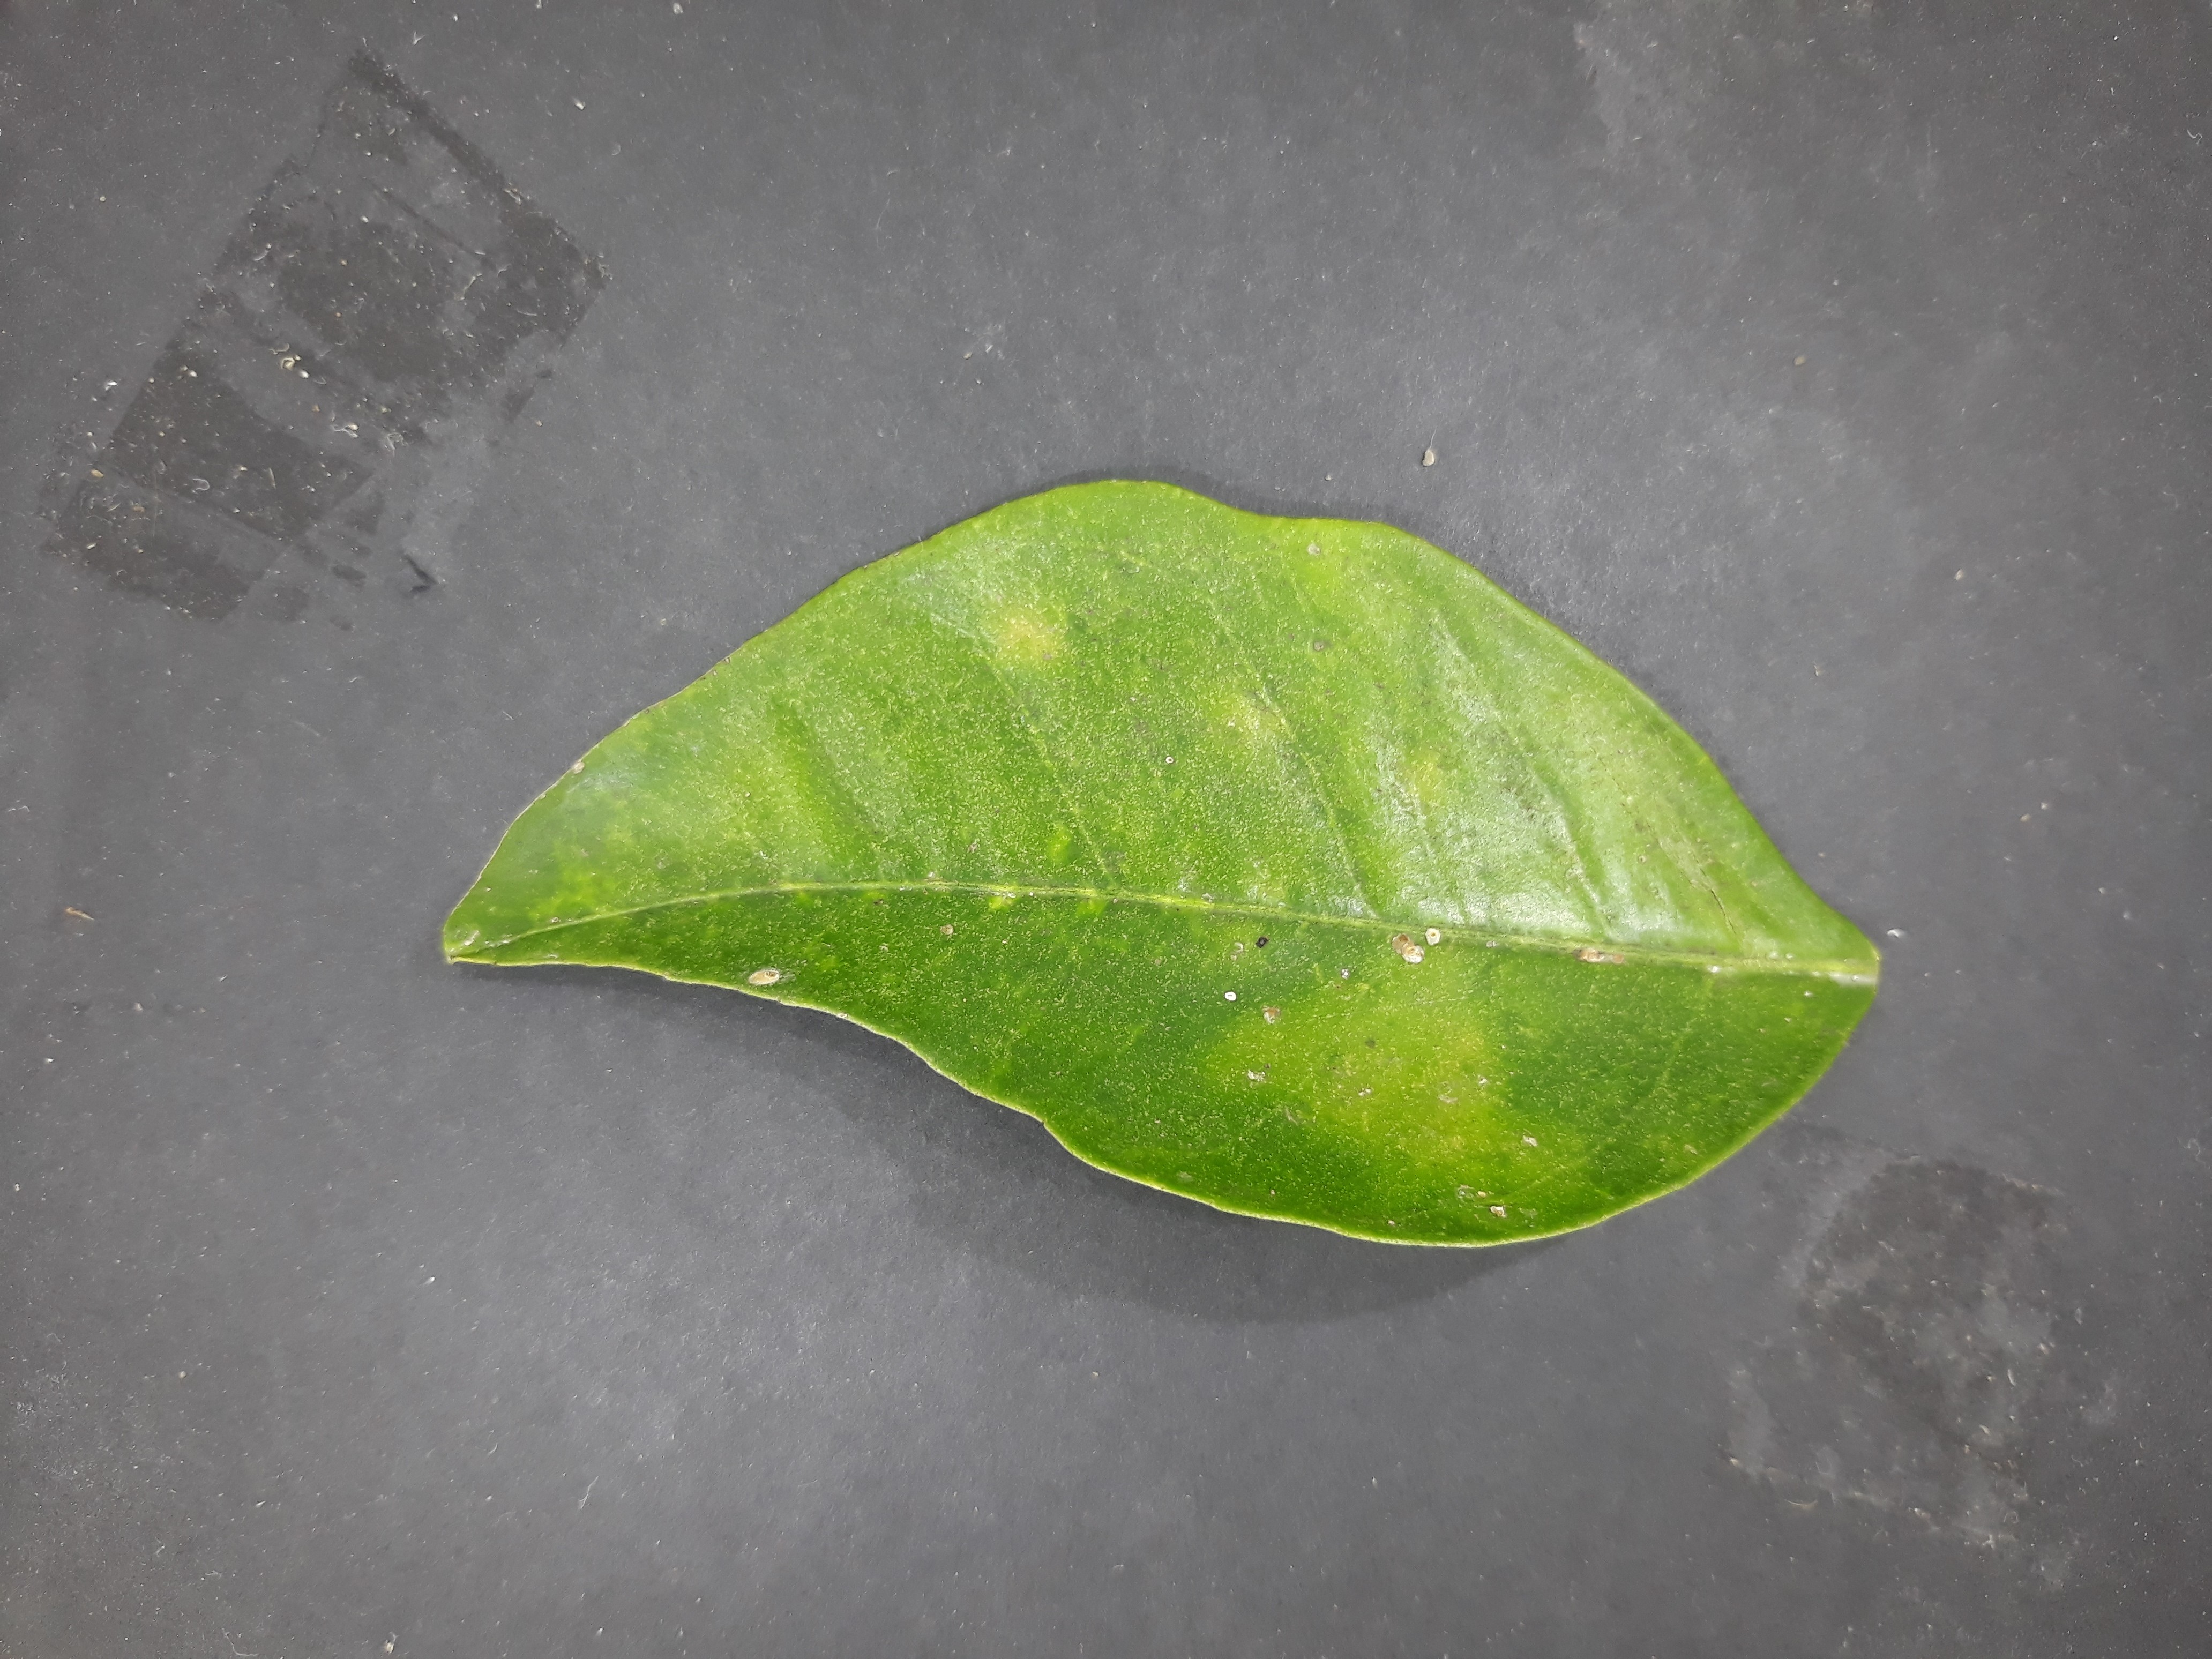
Label: Red_scale_sequelae